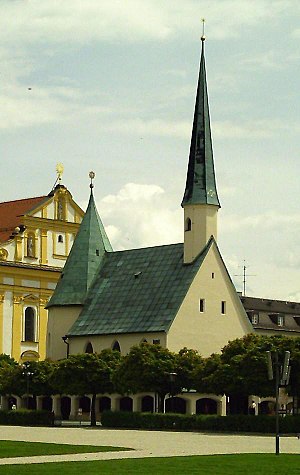
Altötting / Geografi / Pavebesøg
Gnadenkapelle
Altötting er administrationsby i Landkreis Altötting i Regierungsbezirk Oberbayern og ligger cirka 90 kilometer øst for München. Byen er også en kendt valfartsby, som fik besøg af paven i 2006.